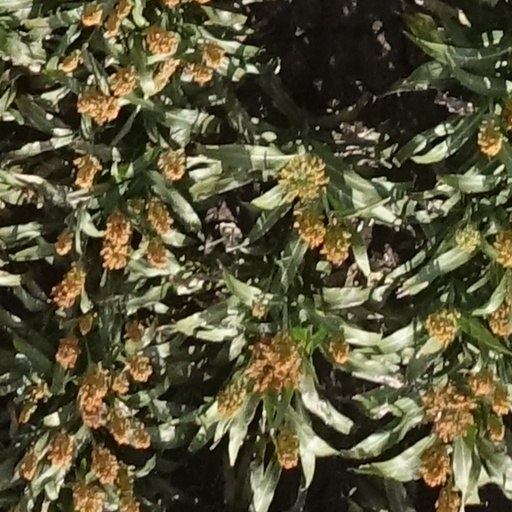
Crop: sorghum